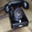
Label: telephone